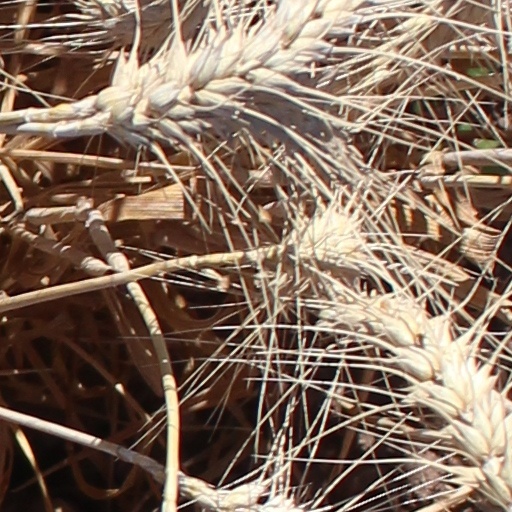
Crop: wheat